Omar Sijarić

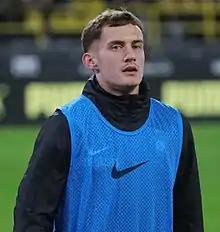
Sijarić in 2022

Omar-Šarif Sijarić (born 2 November 2001) is a professional footballer who plays as a right winger for Croatian club Rijeka. Born in Germany, he represented Montenegro internationally on junior levels.